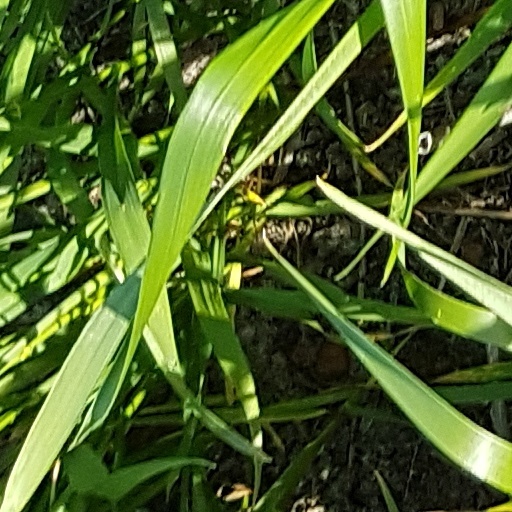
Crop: wheat